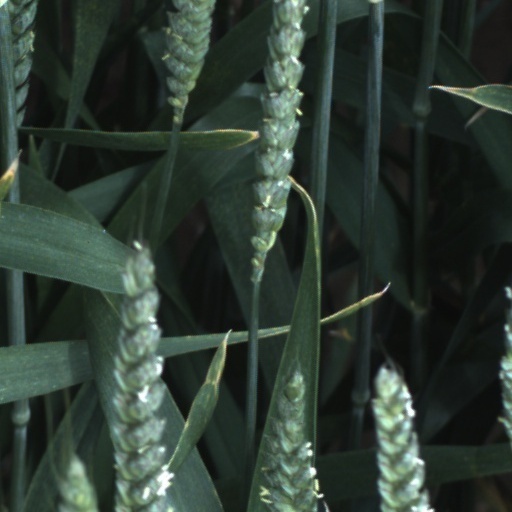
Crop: wheat